Śmigły Wilno

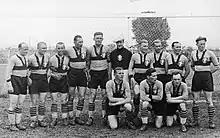
Team in 1936

In 1934, after beating WKS Grodno (12–0 and 6–0) and WKS Brześć nad Bugiem (3–1 and 6–0), Śmigły reached the final group of the play-offs, winner of which was promoted to the Polish Soccer League. This attempt was unsuccessful – in the 3-team group Śmigły finished last, behind Śląsk Świętochłowice (which was promoted) and Naprzód Lipiny.